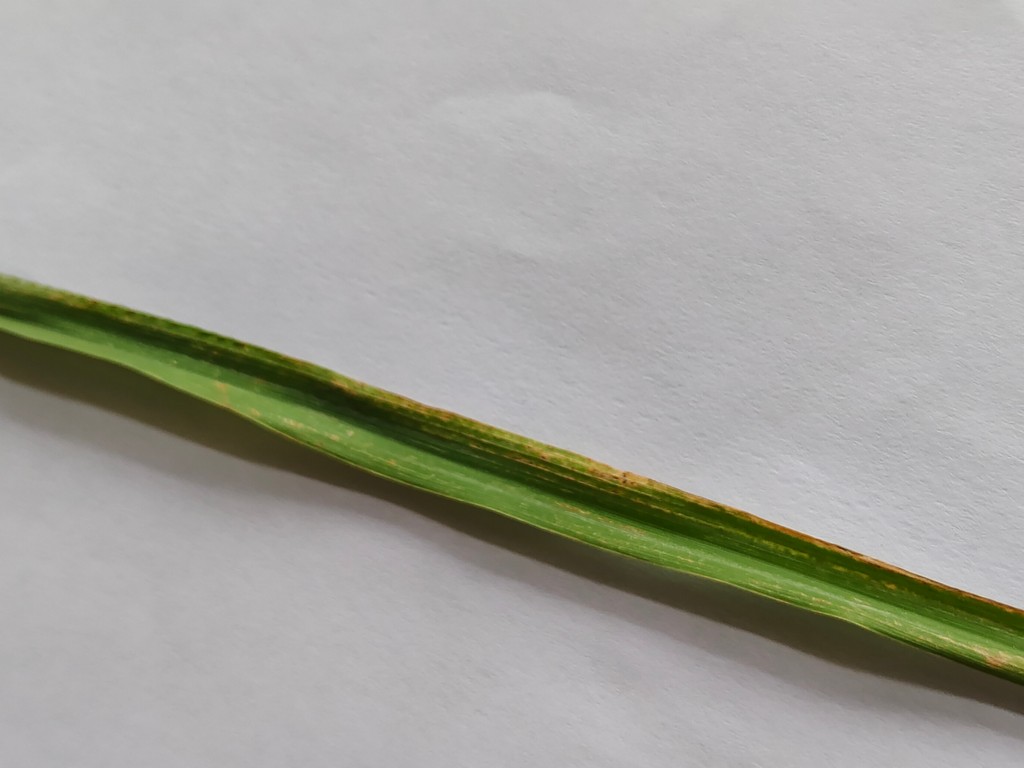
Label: Unhealthy